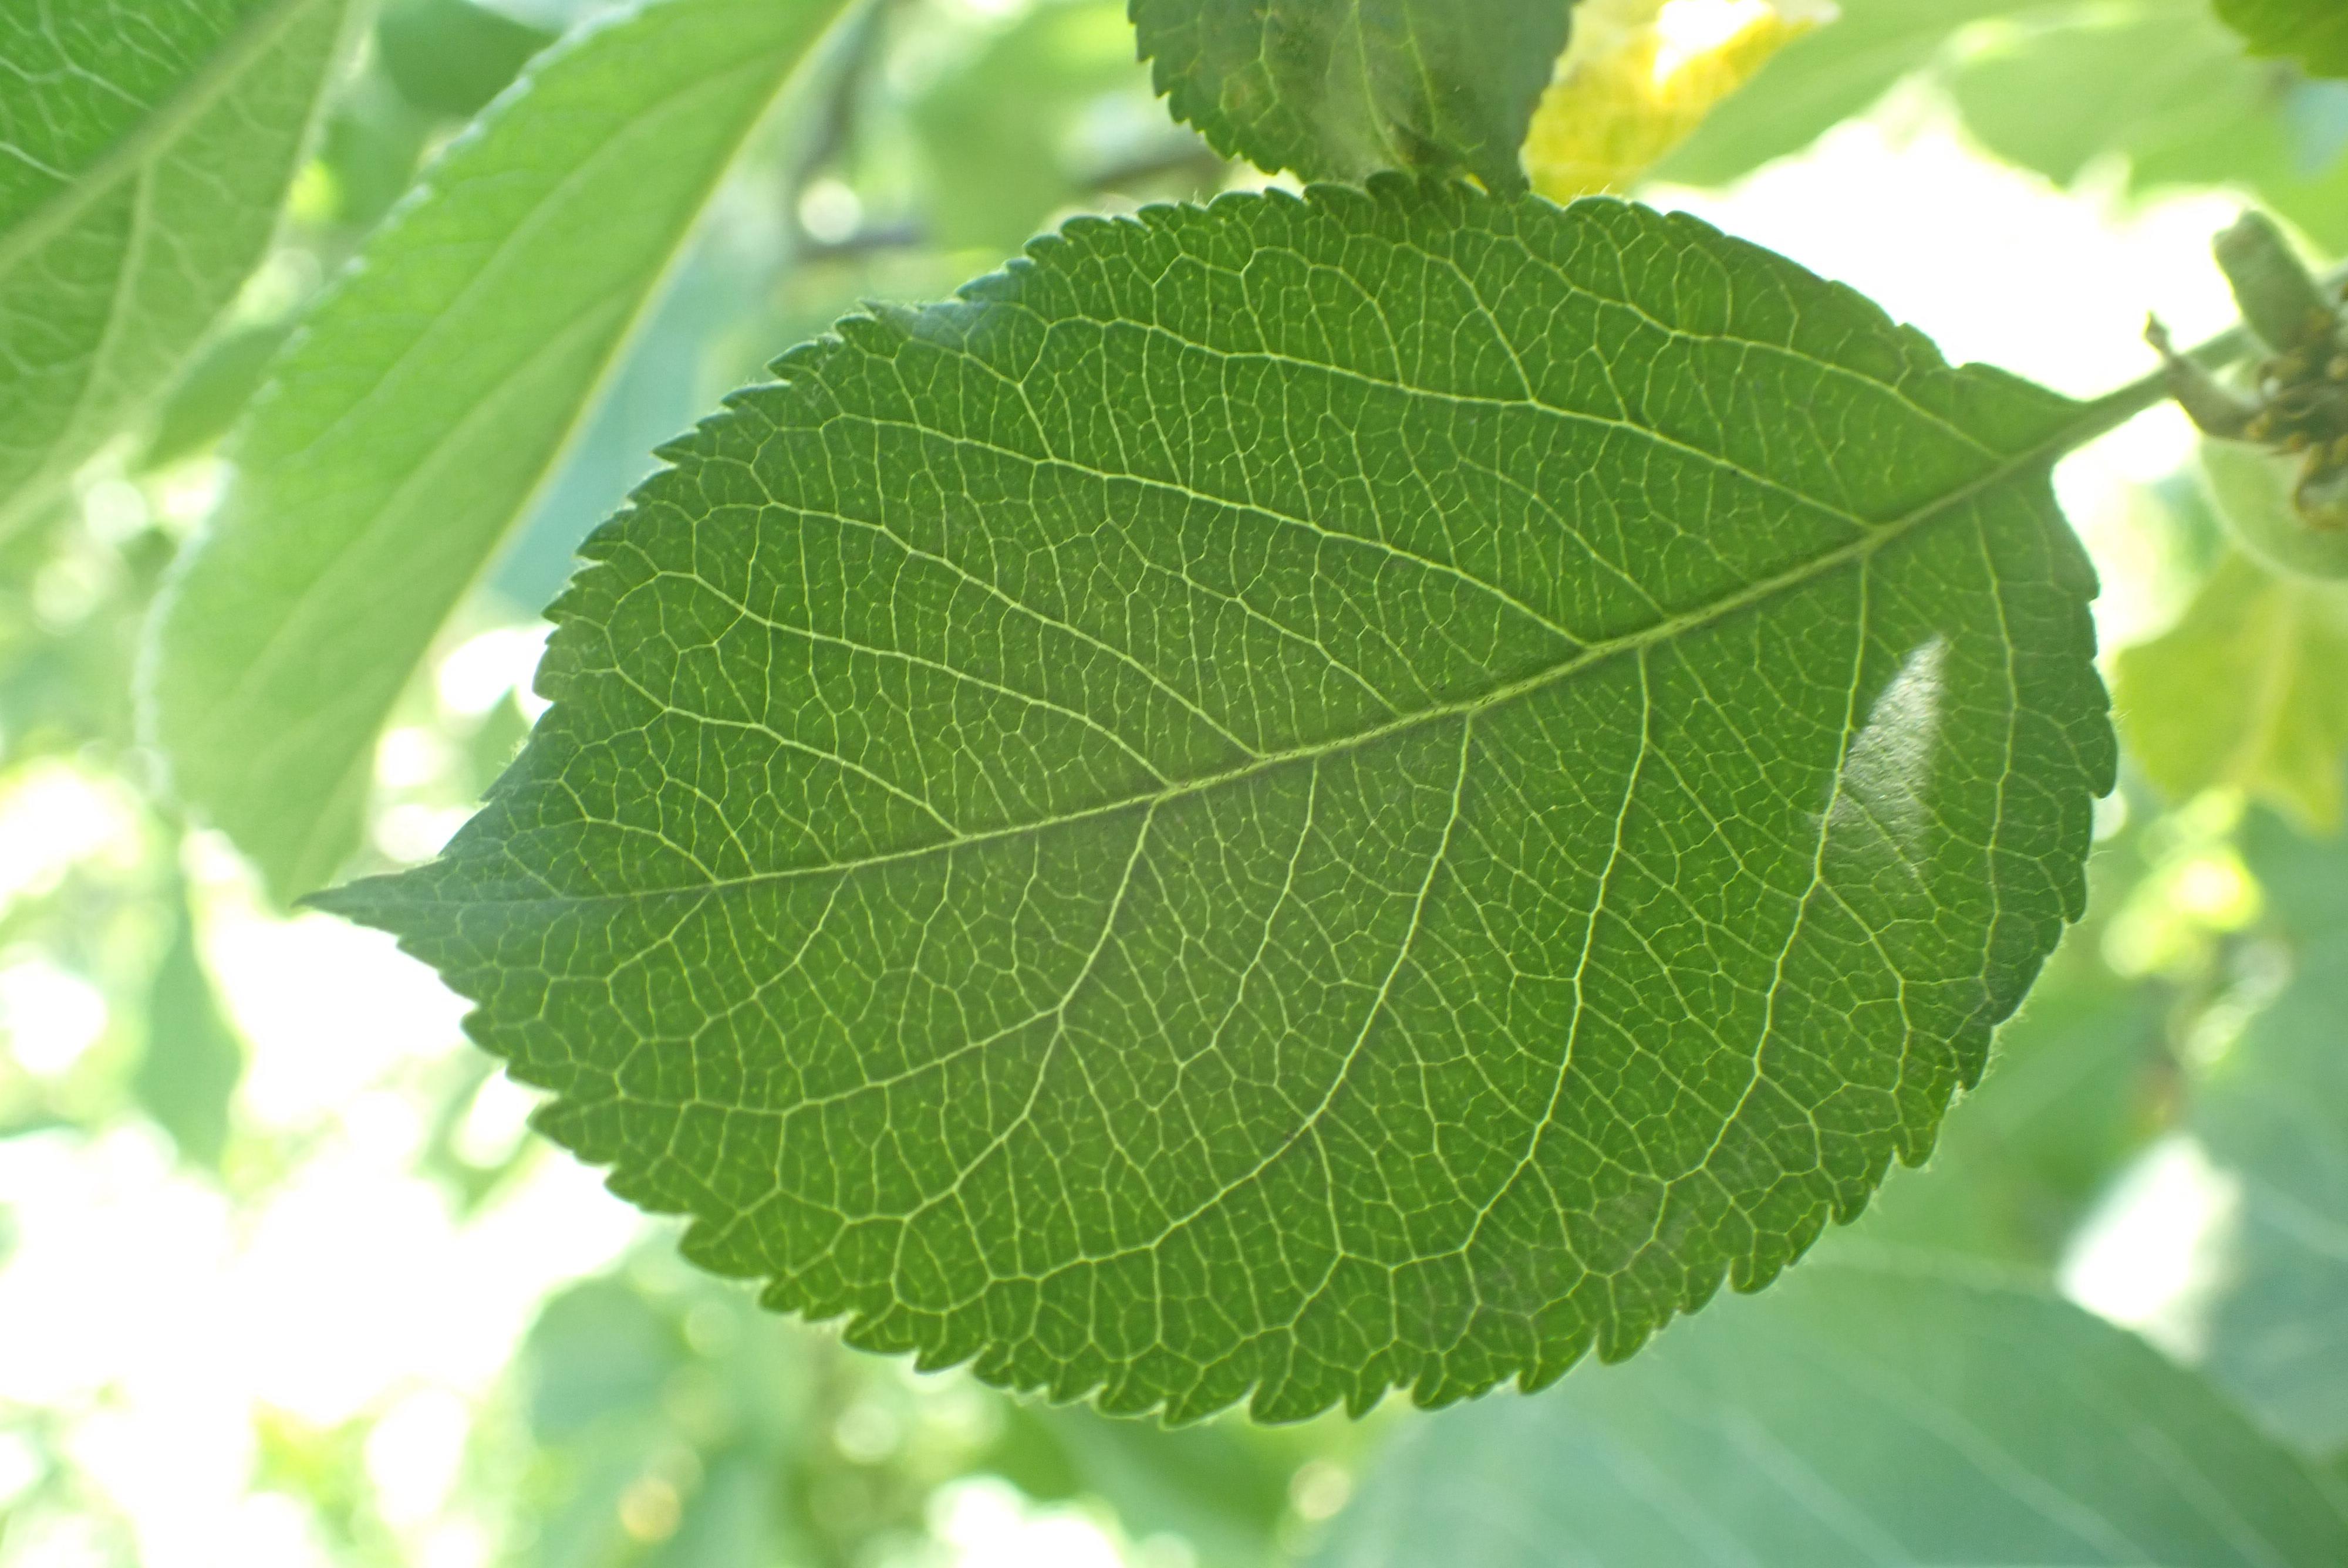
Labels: healthy